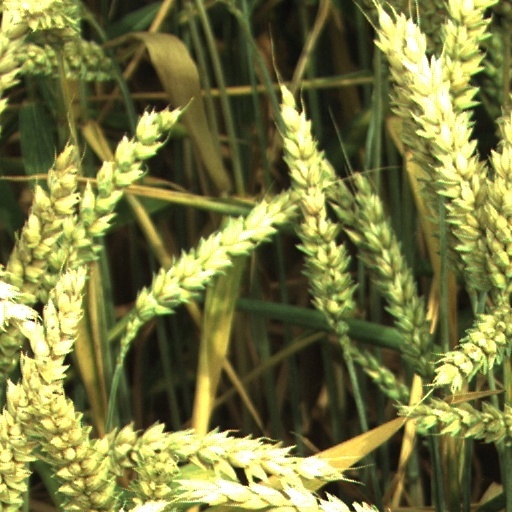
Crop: wheat